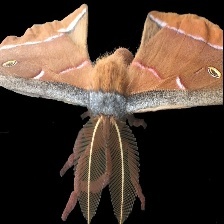
Species: POLYPHEMUS MOTH